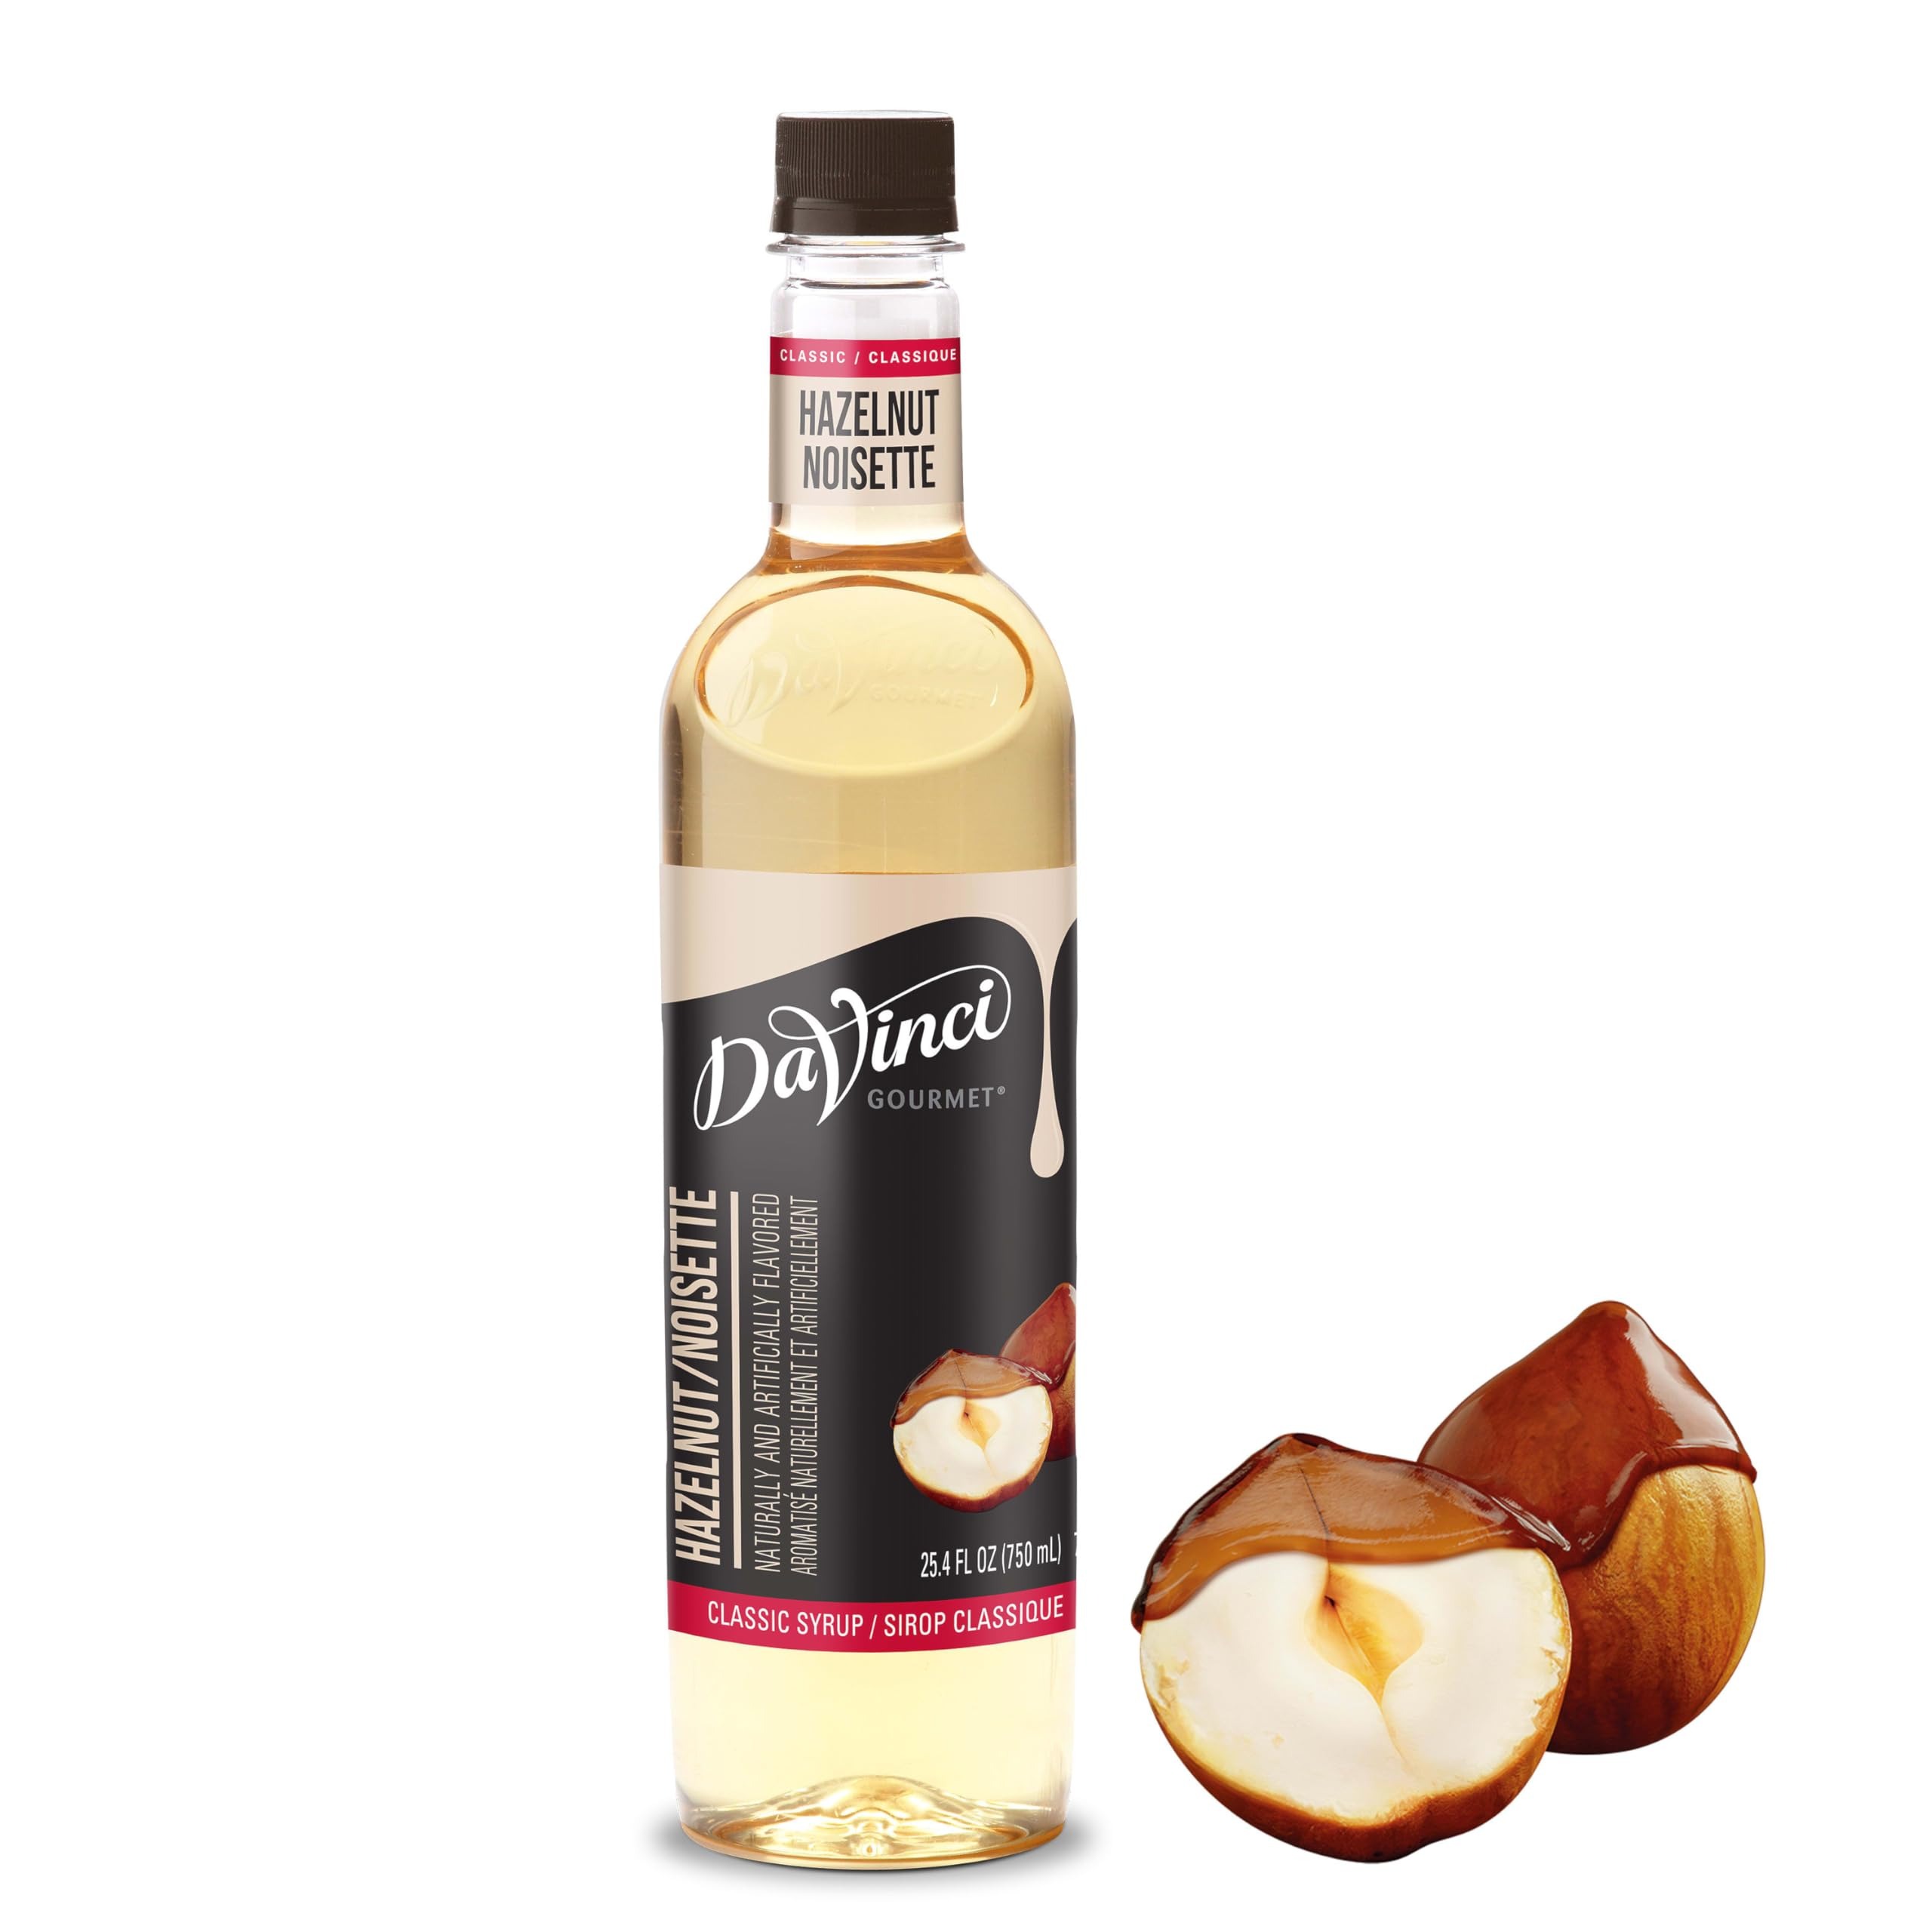
Item Name: DaVinci Gourmet Classic Original Hazelnut Syrup, 25.4 Fluid Ounces (Pack of 1)
Bullet Point 1: DaVinci Gourmet Hazelnut Syrup: We love to push the limits of flavor. Our hazelnut syrup is crafted with the finest ingredients like earthy hazelnuts and pure cane sugar so you get the best taste experience in each and every sip
Bullet Point 2: Syrup for Coffee and More: DaVinci Gourmet syrups are crafted to dissolve easily in hot or cold beverages and resist curdling in dairy products so you can easily add your favorite flavored syrups to coffee, shakes, cocktails and more
Bullet Point 3: Craft with Confidence: From coffeehouse classics to back bar essentials, wellness-oriented to trend-forward, DaVinci Gourmet syrups provide a premium experience for today's beverage creators through innovative flavors and quality ingredients
Bullet Point 4: Flavor for a Sustainable World: DaVinci Gourmet is committed to the environment and pouring it forward in our community. We are simplifying our ingredients so you can proudly serve responsible flavors that inspire imagination and protect our planet
Bullet Point 5: Born to Raise Flavor: DaVinci Gourmet was born out of Seattle’s coffee culture in 1989 and is driven by a passion for crafting exceptional flavors made with simple ingredients that break away from the traditional to create the inspirational
Value: 25.4
Unit: Fl Oz

Price: 13.25